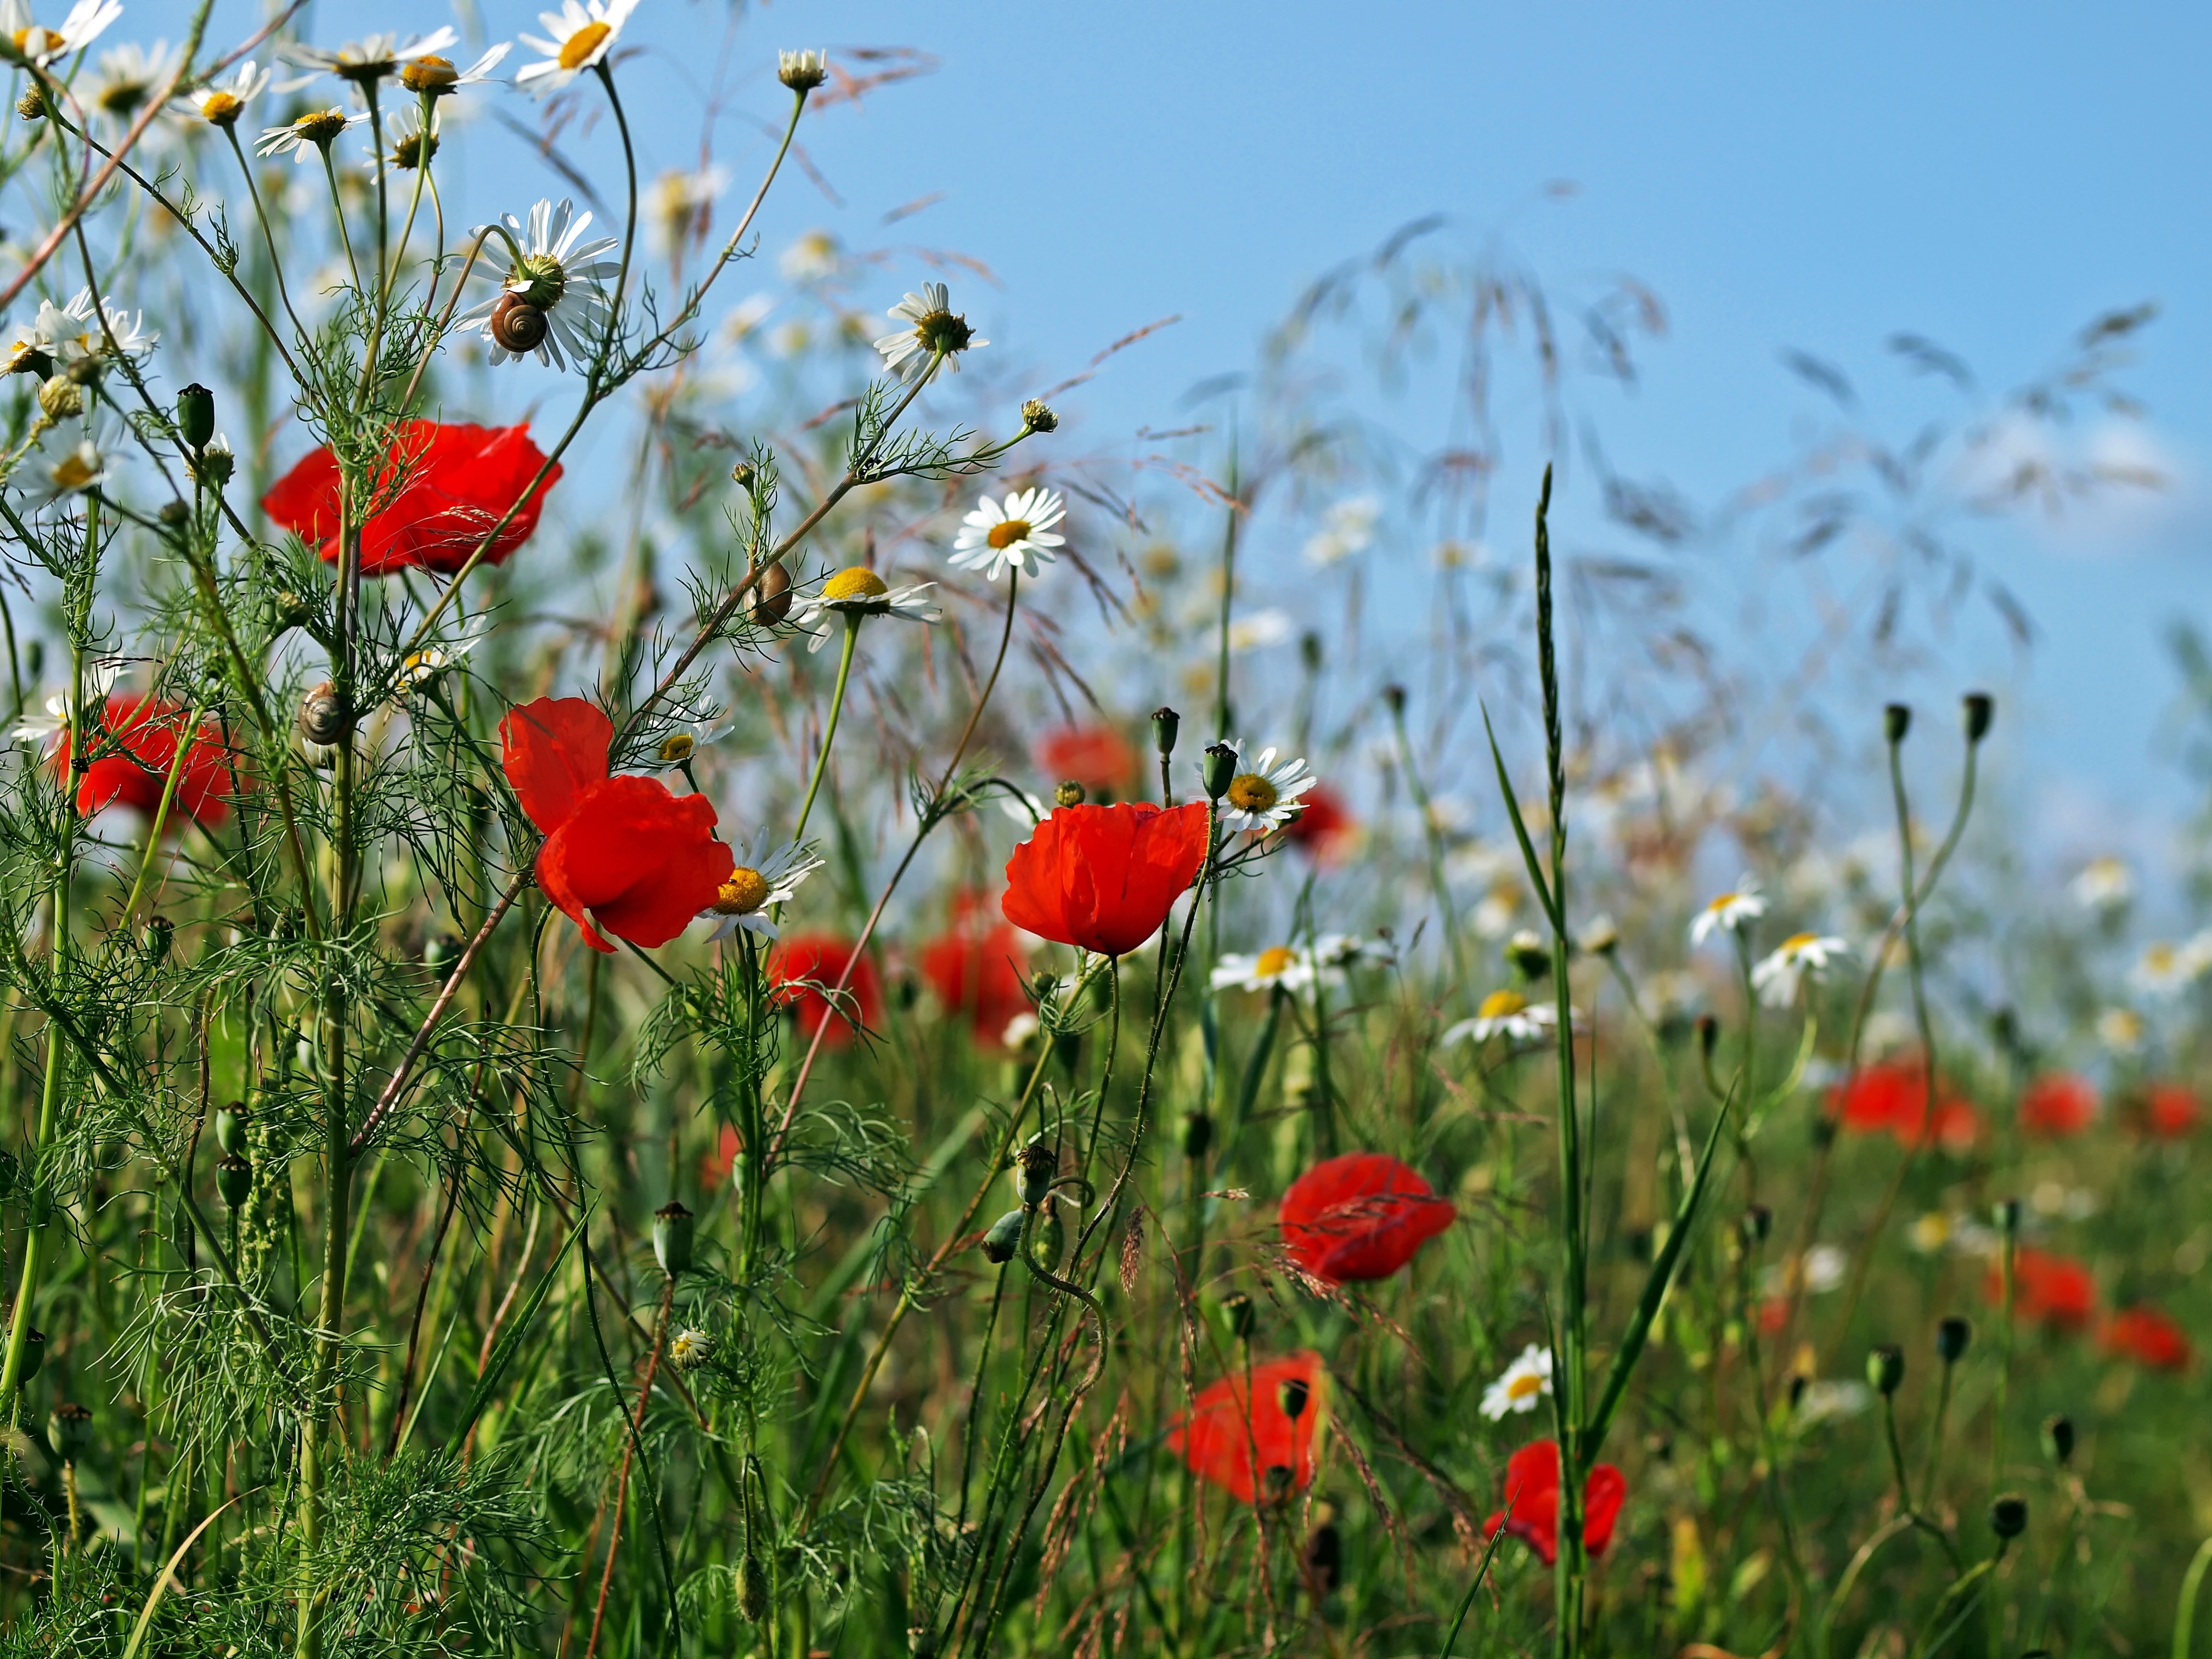
landscape, nature, grass, plant, sky, field, meadow, prairie, flower, spring, crop, flora, wildflower, na, grassland, vegetation, poppy, ecosystem, coquelicot, flowering plant, commodity, annual plant, grass family, plant stem, ecoregion, poppy family